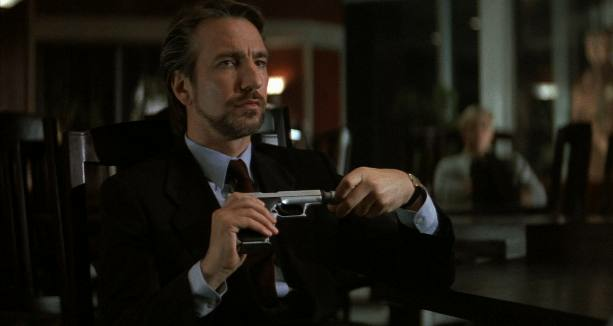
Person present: Yes